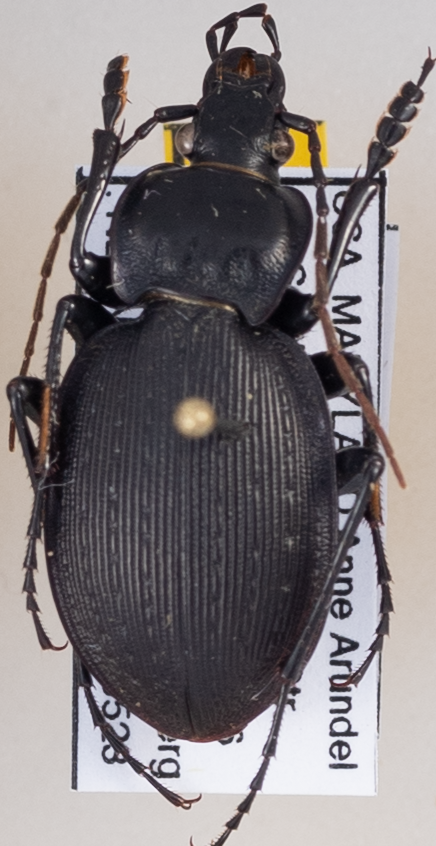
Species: Carabus goryi
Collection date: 2018-05-23
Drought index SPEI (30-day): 1.546
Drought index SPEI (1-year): -0.062
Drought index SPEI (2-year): -0.344